Thangam Manasu Thangam

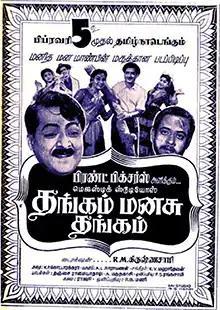
Poster

Thangam Manasu Thangam is a 1960 Indian Tamil-language film directed by R. M. Krishnaswamy and produced by Friend Ramaswamy. It stars Prem Nazir and M. N. Rajam.